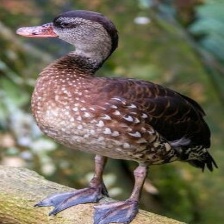
Species: SPOTTED WHISTLING DUCK
Scientific name: DENDROCYGNA GUTTATA
ImageNet parent category: drake